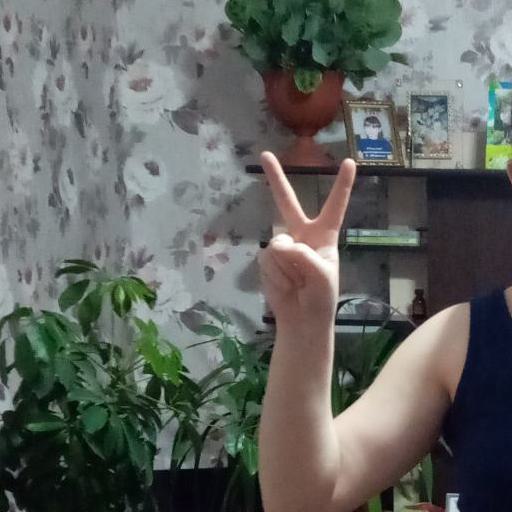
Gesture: peace